David McGurk

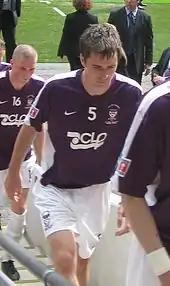
McGurk after playing for York City in the 2009 FA Trophy Final

He started 2008–09 as an ever-present in the team before pulling a calf muscle during an FA Trophy second round match away to Oxford United on 13 January 2009, which ruled him out for three weeks. He was expected to make his return ahead of schedule away to Eastbourne Borough on 24 January 2009, but was not named in the team. His return came as a 90th-minute substitute in a 0–0 away draw with Ebbsfleet United on 8 March 2009. During the period of his injury, York signed defender Shaun Pejic, whose form alongside Daniel Parslow in central defence resulted in McGurk being unable to reaffirm his place in the team. He started in the 2009 FA Trophy Final at Wembley Stadium on 9 May 2009, which York lost 2–0 to Stevenage Borough. He finished the season with 45 appearances.